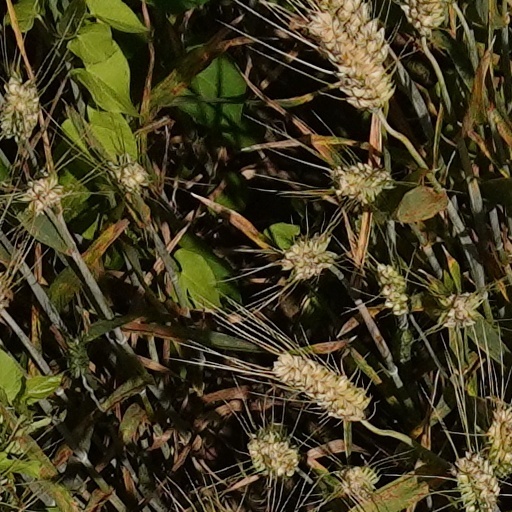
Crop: wheat